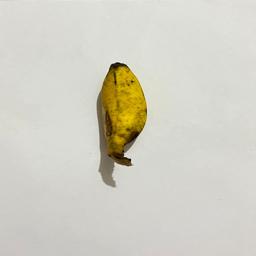
Banana variety: Sabri Kola